Woollen industry in Wales

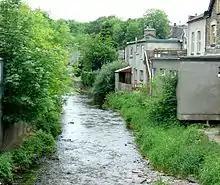
River Brenig, Teifi tributary, in Tregaron. The Tregaron area had a number of water-driven woollen mills and was a centre for manufacture of knitted hosiery.

There were periods of renewed prosperity. The Cambrian Mills in Newtown was purchased in 1866 by the Cambrian Flannel Company of Newtown and Llanidloes, which modernized the factory so it was the most advanced facility in Wales and diversified into making plain and coloured flannels, shawls, whittles, hose and tweeds.